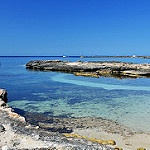
Label: images